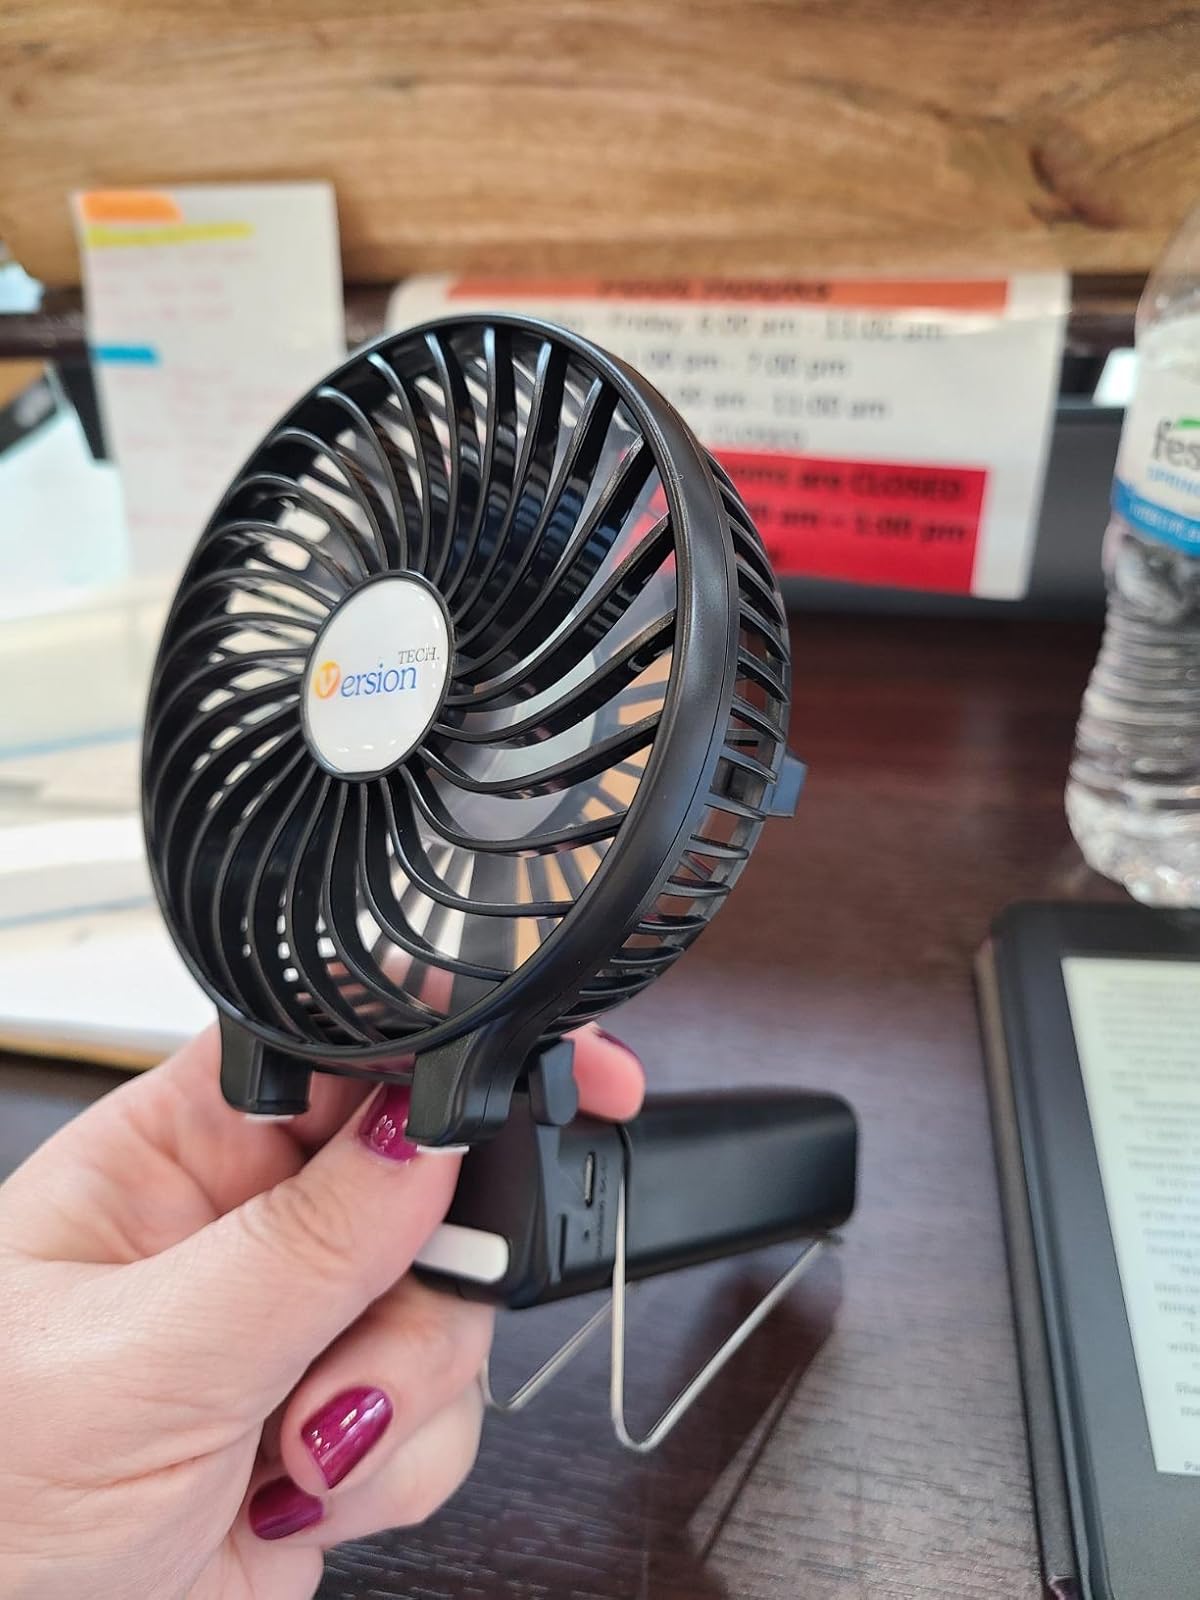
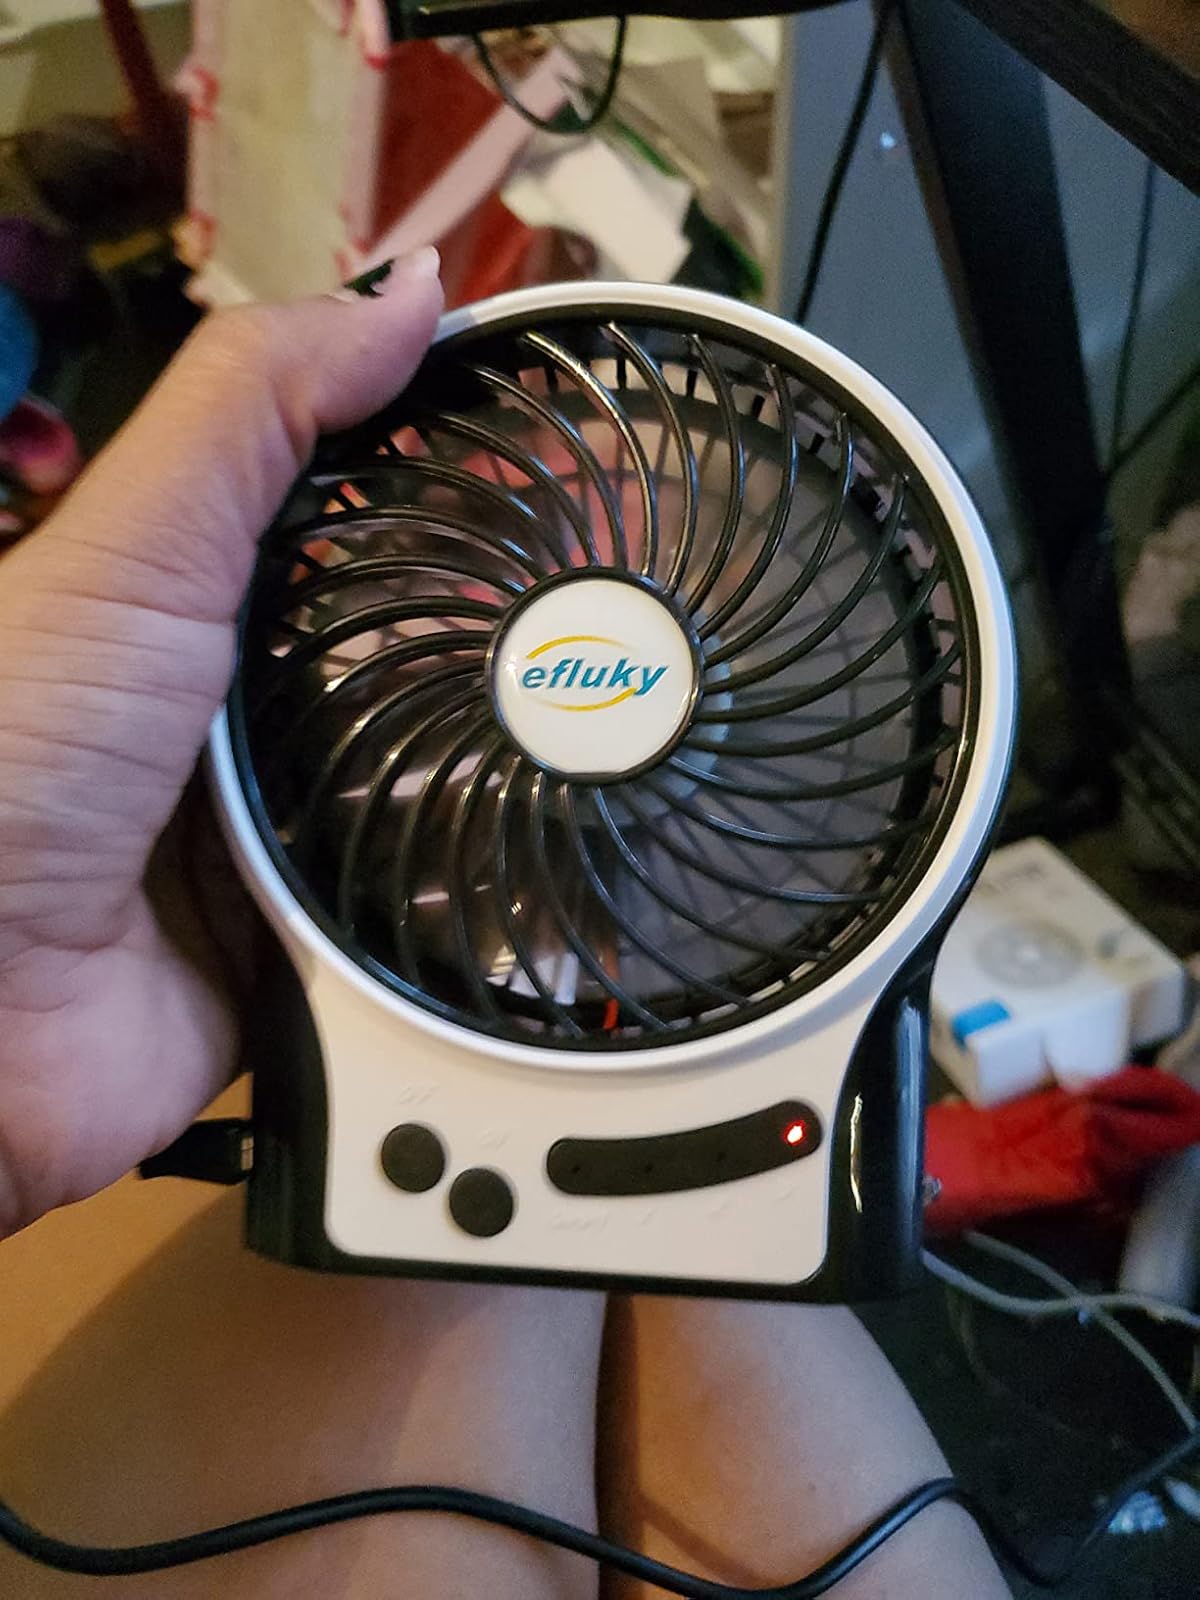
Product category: fan
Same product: no